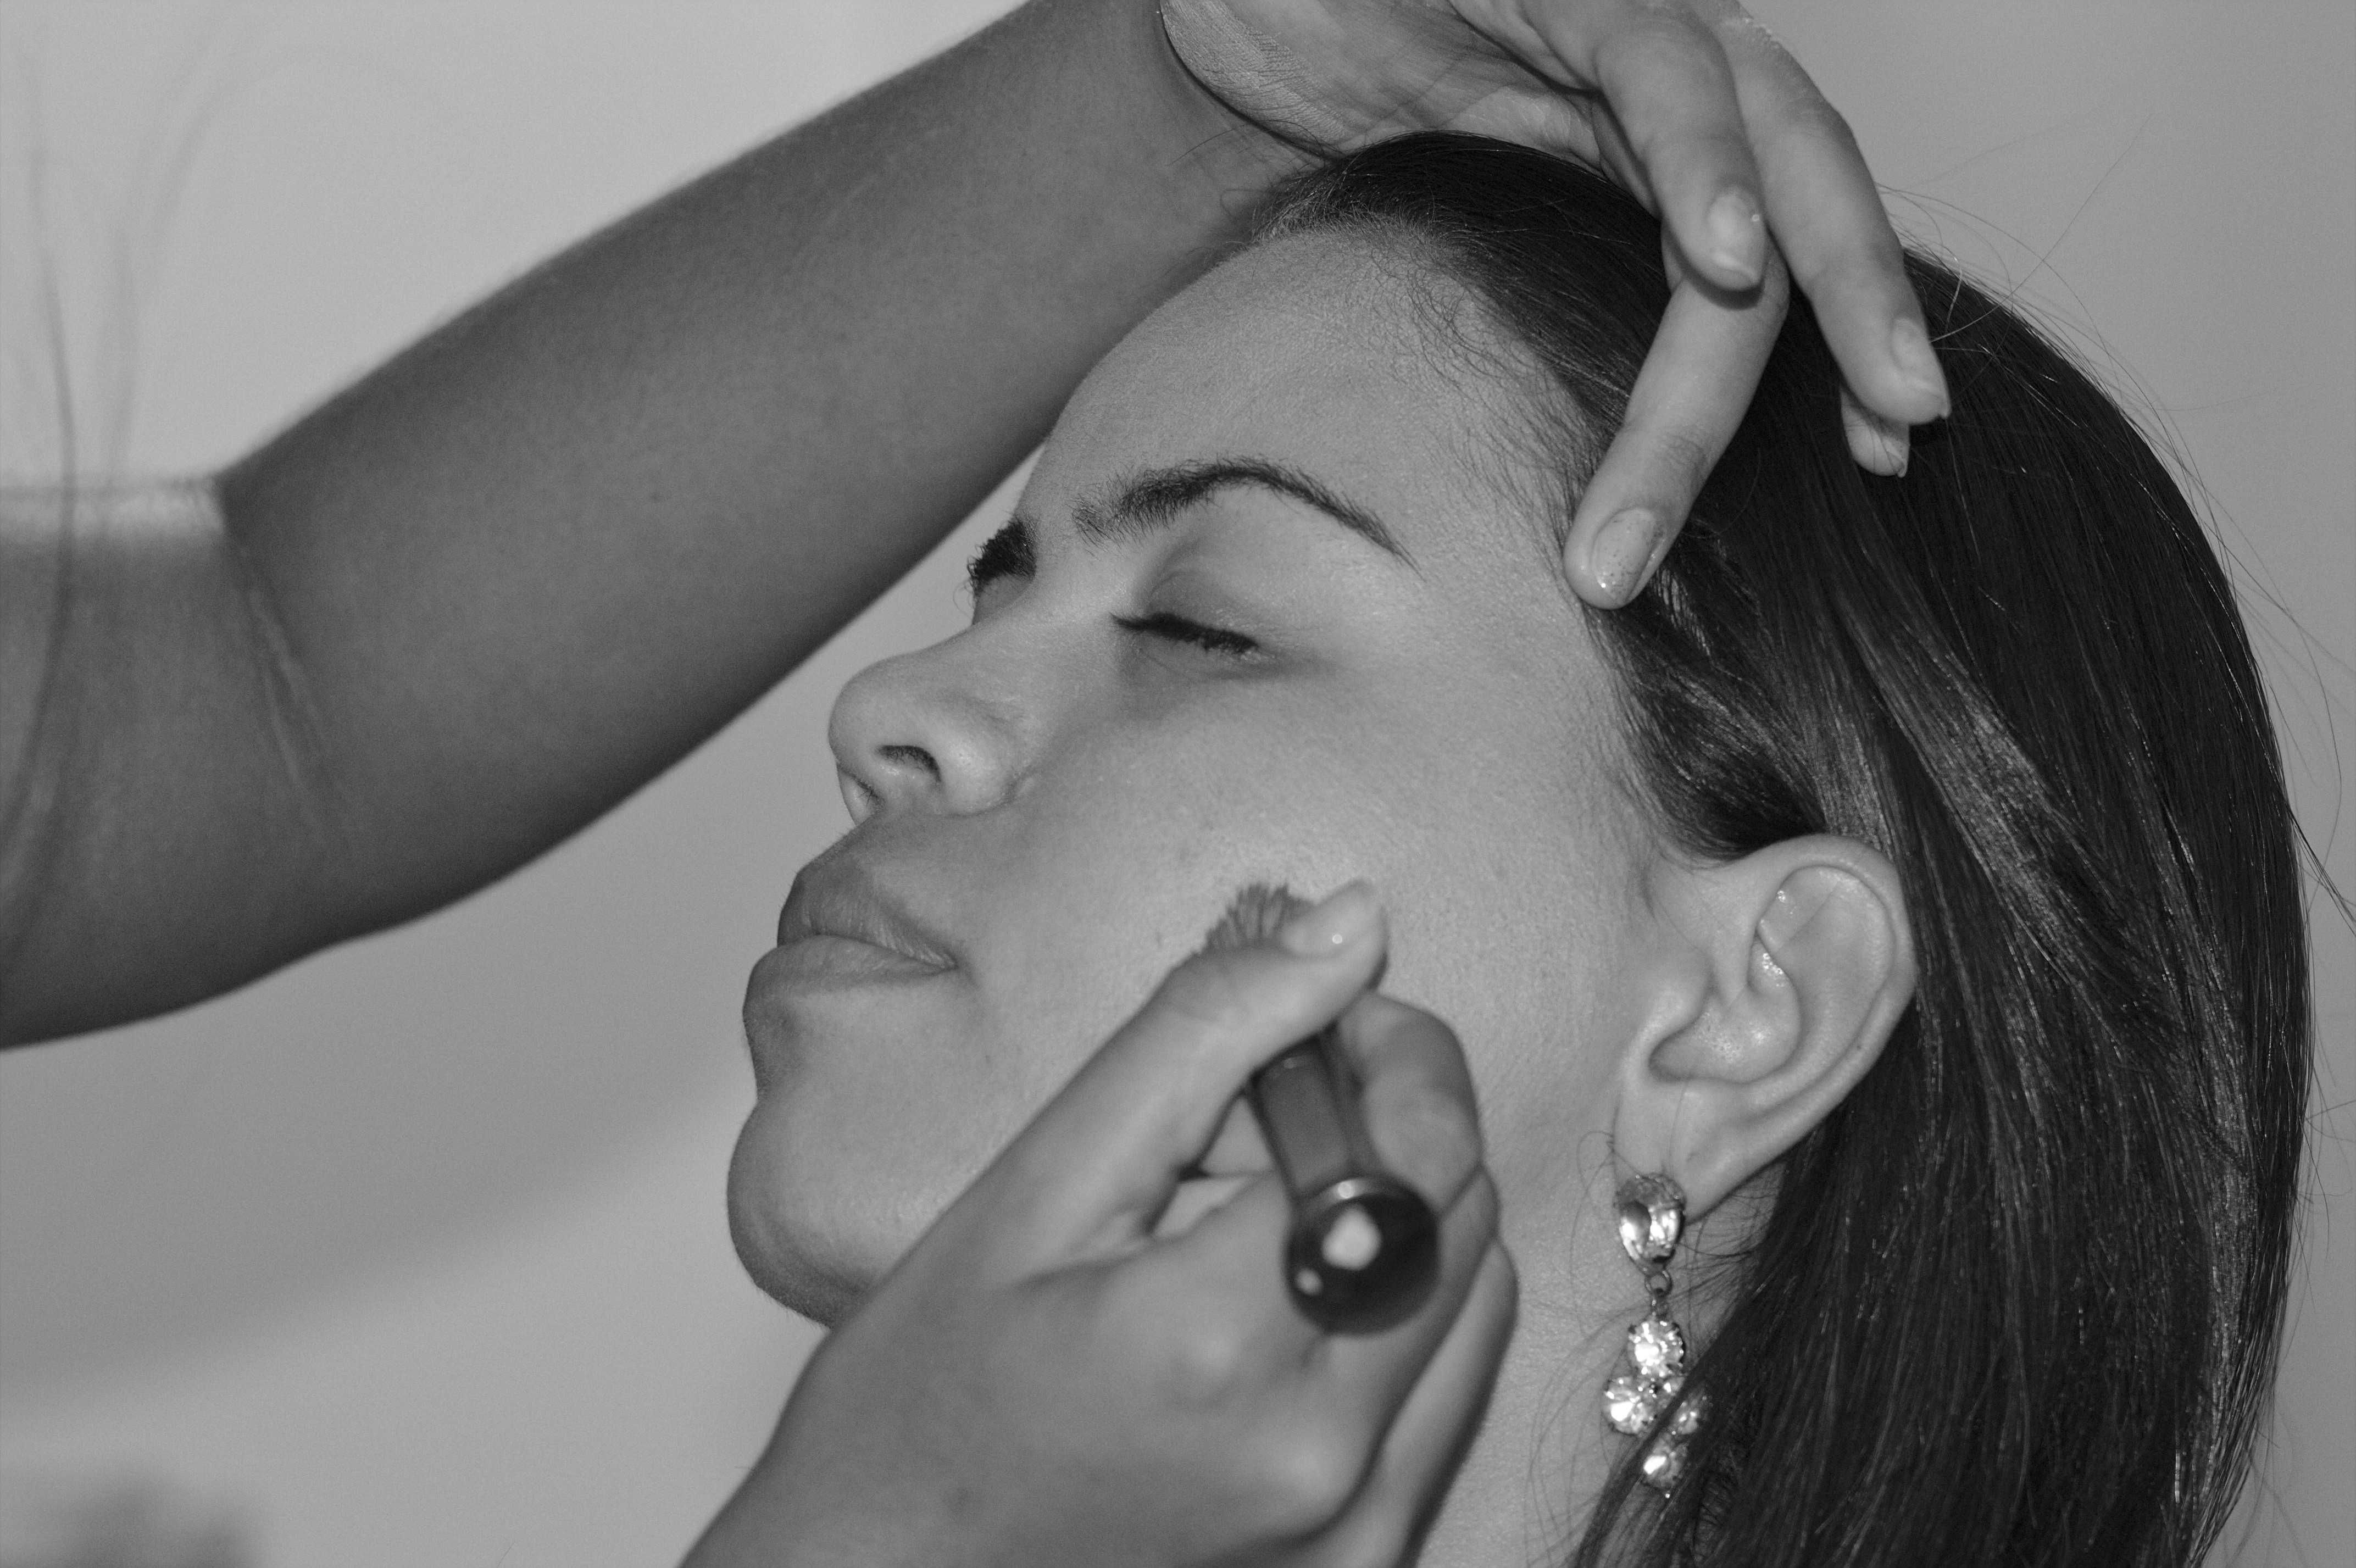
hand, person, black and white, woman, photography, female, portrait, black, ear, monochrome, facial expression, makeup, face, shadows, eye, beauty, organ, compact, emotion, interaction, photo shoot, sense, monochrome photography, portrait photography, woman applying make up